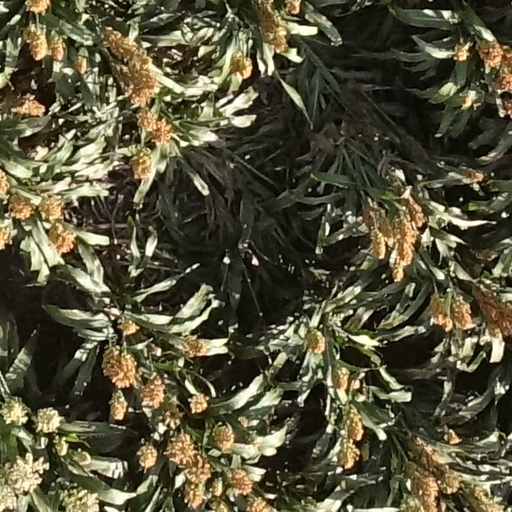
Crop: sorghum